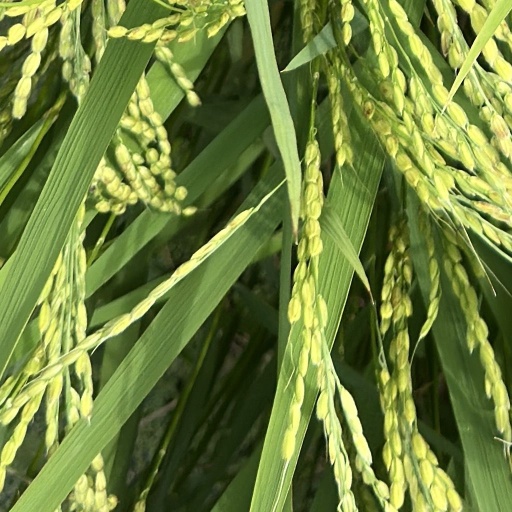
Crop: rice